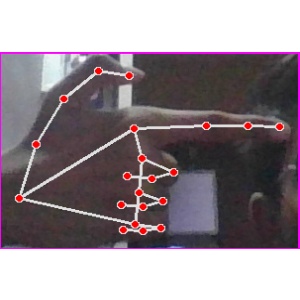
अक्षर: ब